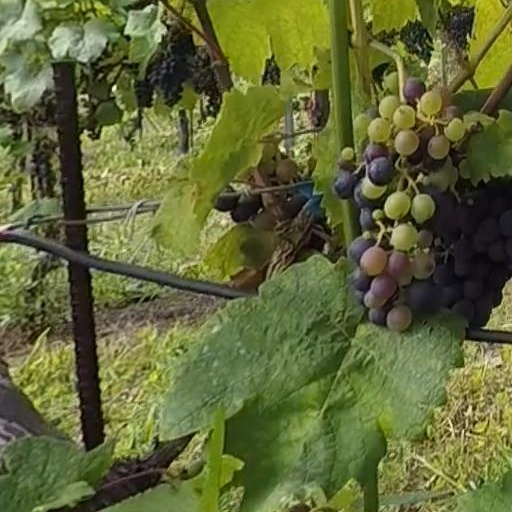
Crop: grape